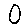
Label: 0